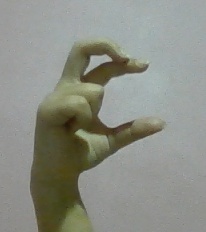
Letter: thal